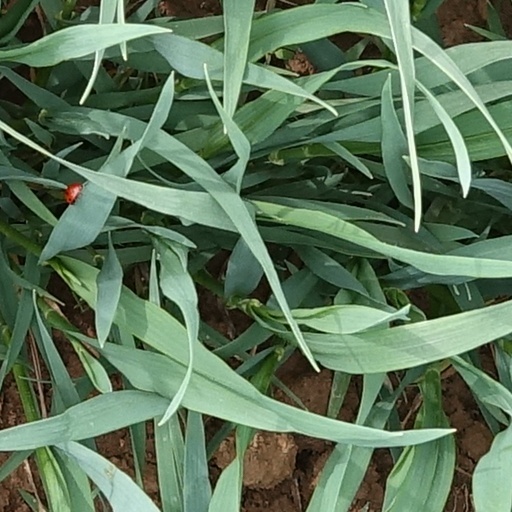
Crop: wheat